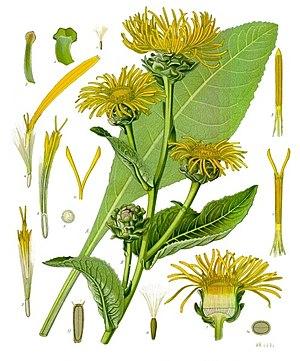
La Grande Aunée est une grande plante d'origine asiatique, naturalisée depuis longtemps en Europe, où on l'a utilisée pour ses vertus médicinales. Elle appartient au genre Inula et à la famille des Asteraceae. Dans cette vaste famille, les Inules se rapprochent des marguerites, avec deux types de fleurons : à la périphérie des fleurons ligulés, au centre, des fleurons tubulés. Les fleurons périphériques du genre Inula sont femelles, tandis que les fleurons du disque sont hermaphrodites.
Inula est un genre de plantes à fleurs de la famille des Asteraceae qui comprend environ 90 espèces.